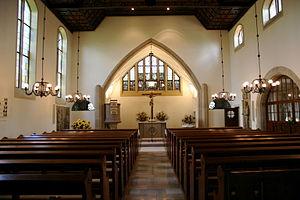
Martin Elsaesser, parfois orthographié Elsässer, fut un architecte et professeur d'architecture allemand. Il est principalement connu pour les nombreuses églises qu'il bâtit.